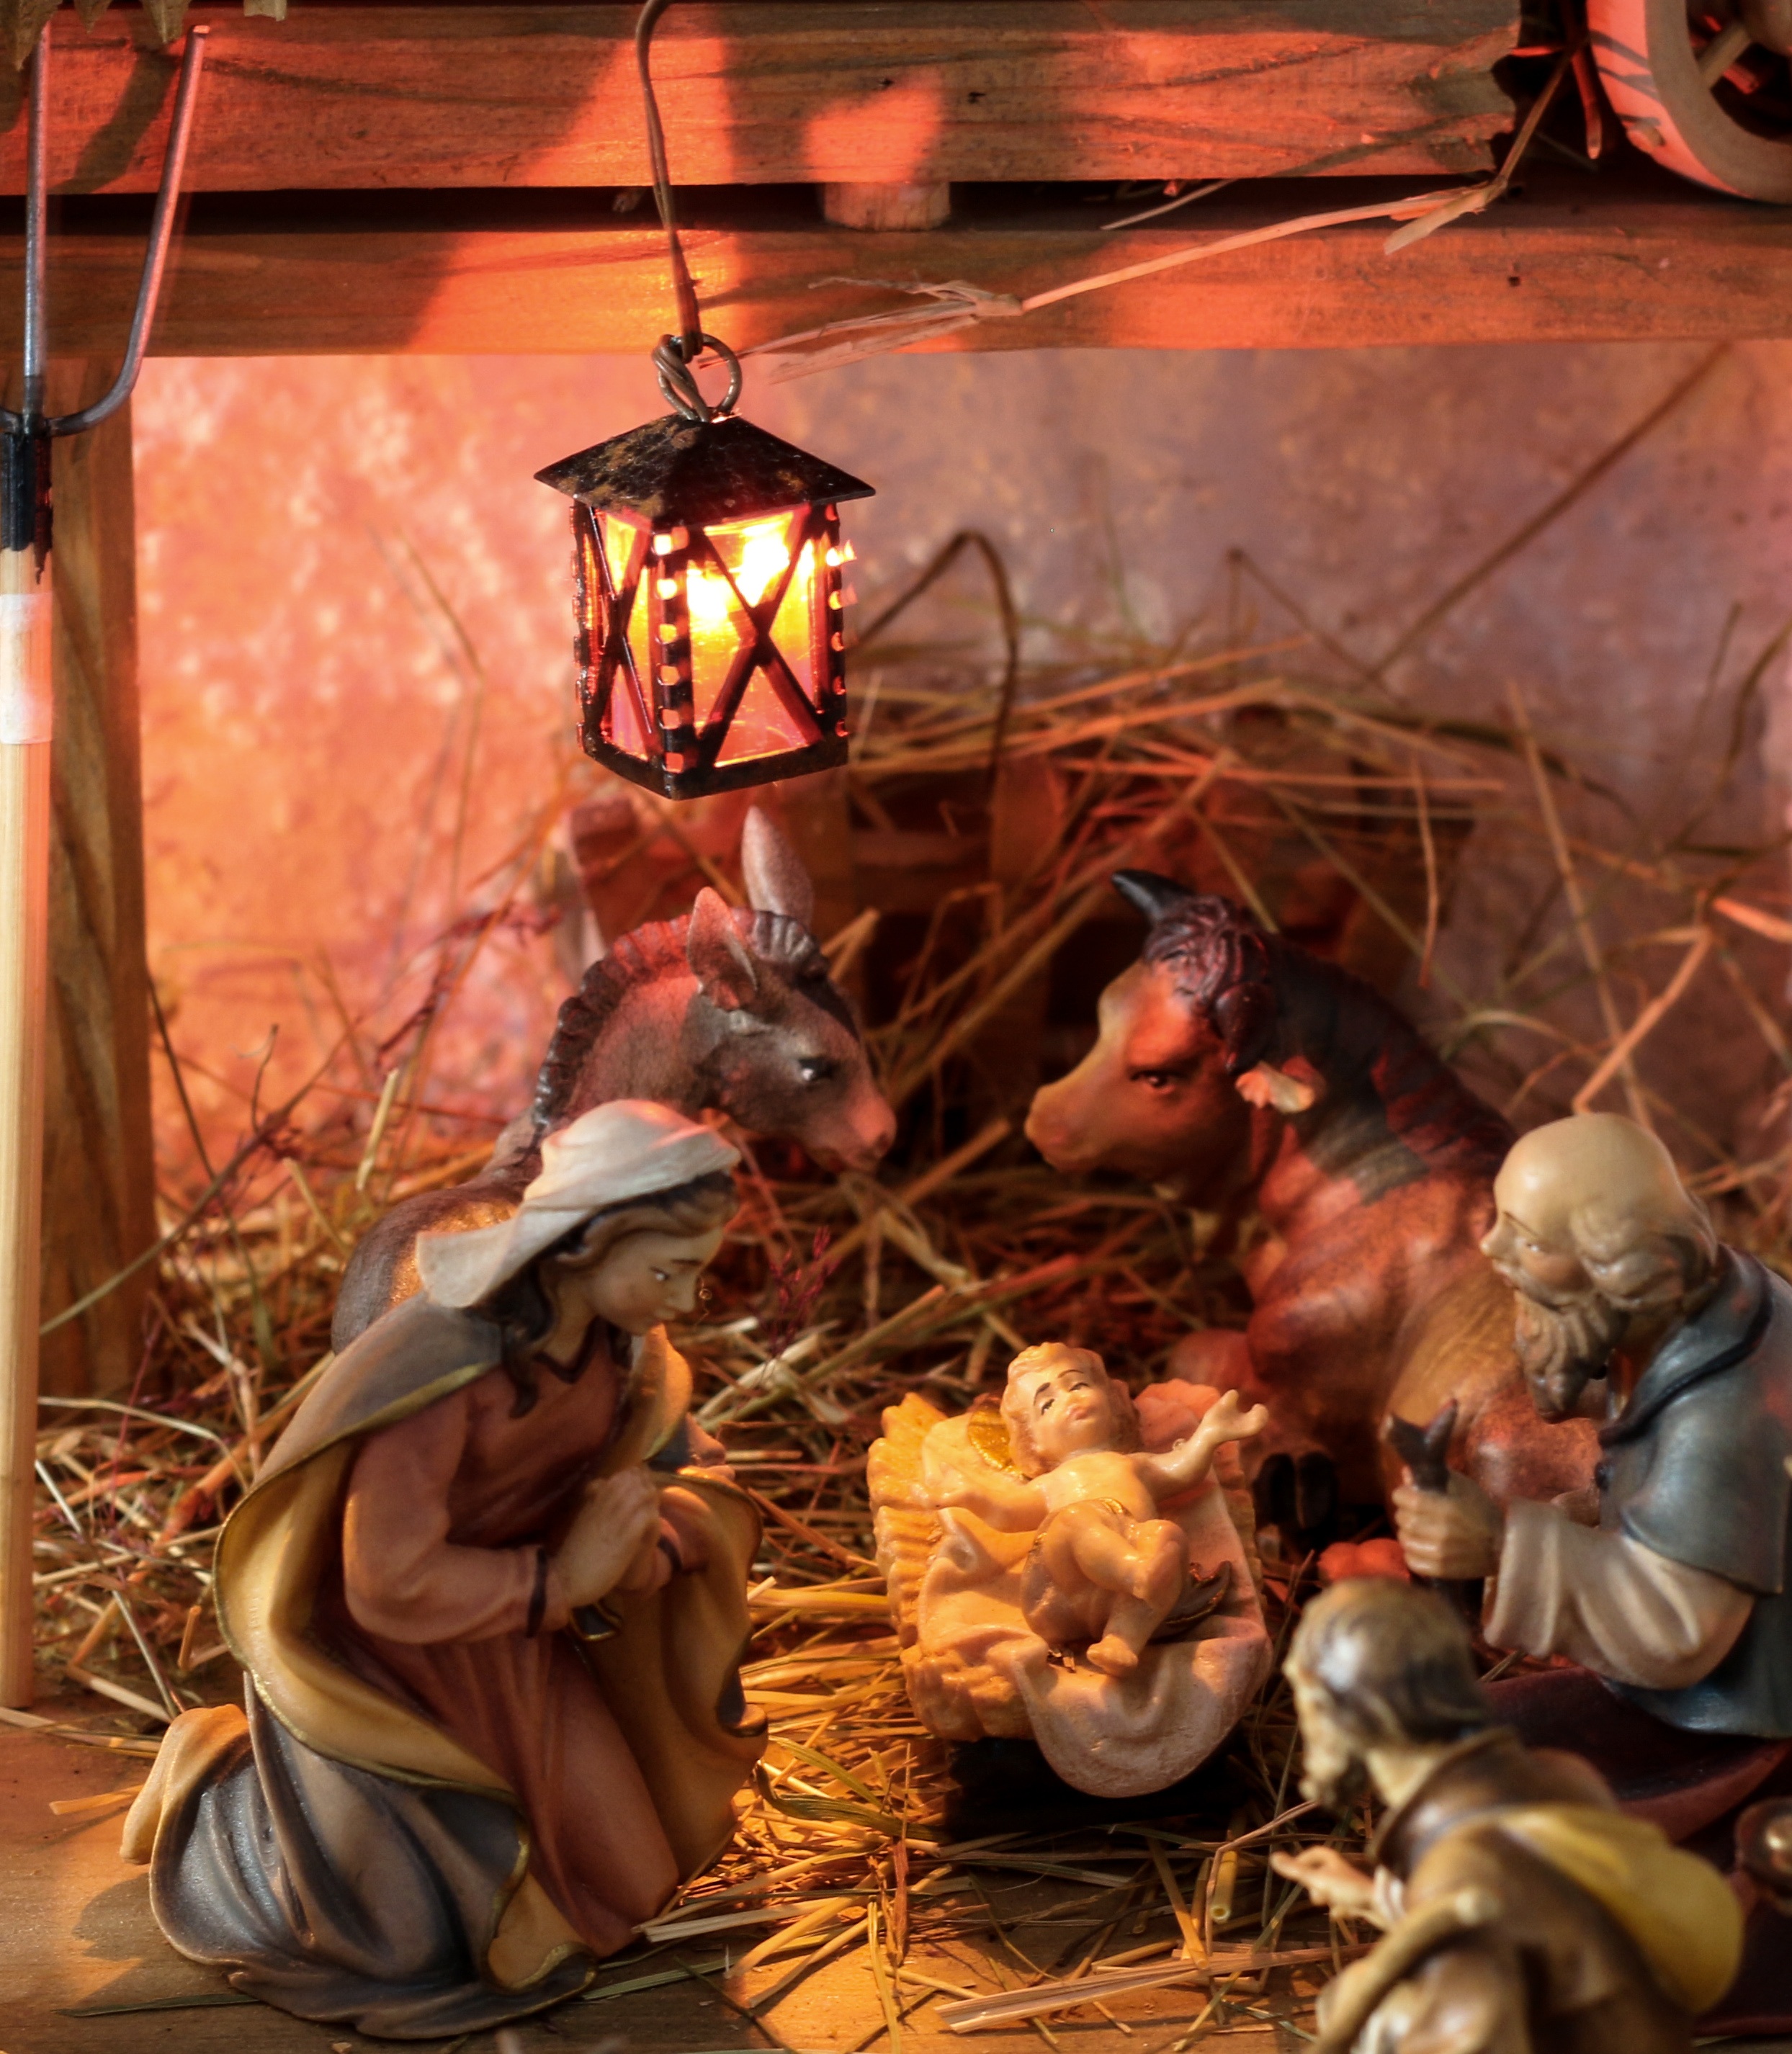
christmas, christmas decoration, father christmas, stall, jesus, crib, screenshot, mythology, santon, nativity scene